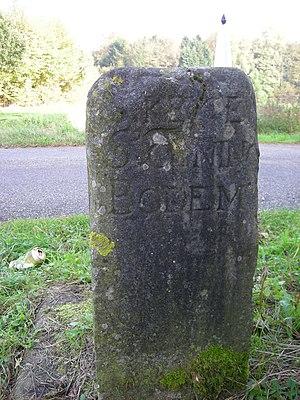
Cette page regroupe l'ensemble des monuments classés de la ville belge de Stekene.